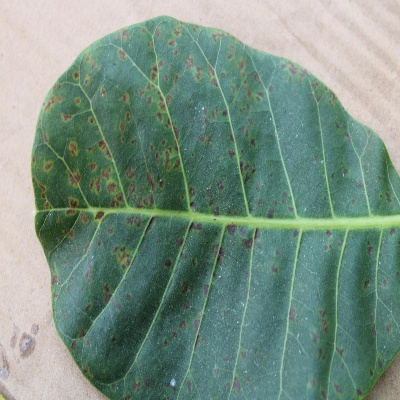
Crop: Cashew
Condition: anthracnose